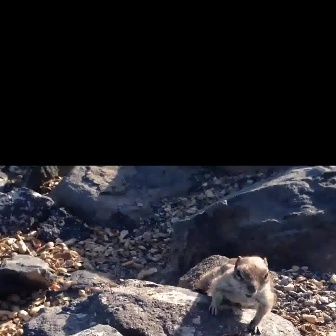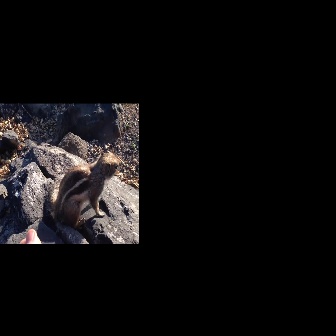
  Please identify the target specified by the bounding box [195,255,275,335] in the first image and locate it in the second image. Return the coordinates in [x_min,y_min,x_max,y_max] format.
Answer: [45,151,121,228]